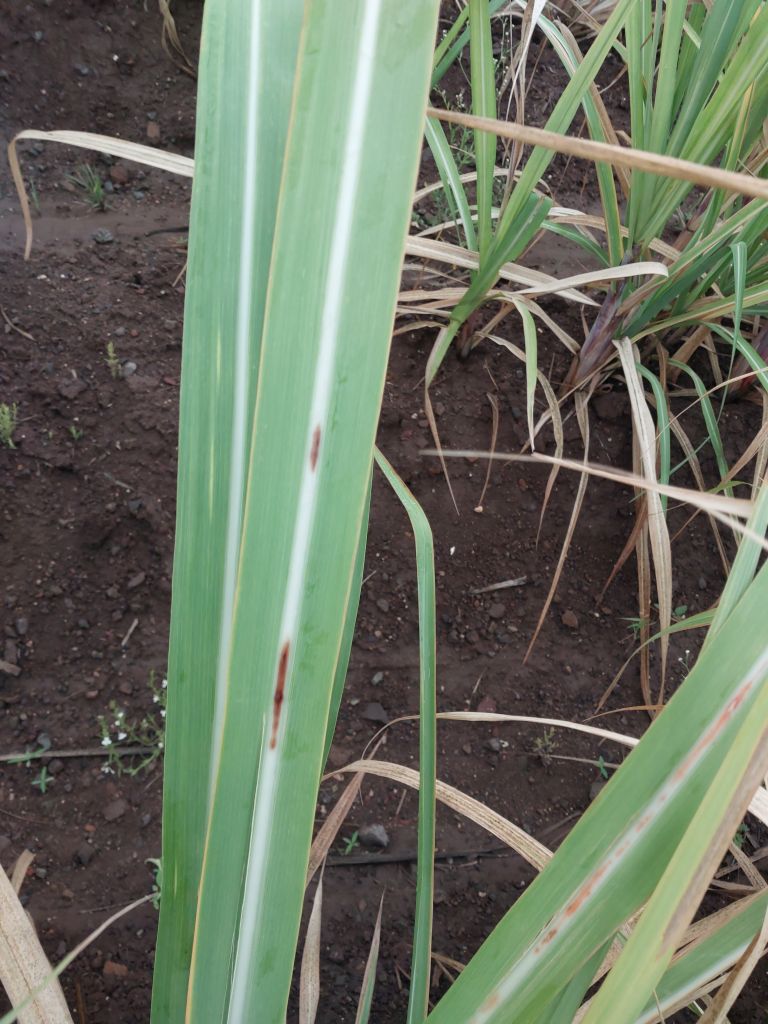
Label: Brown Spot